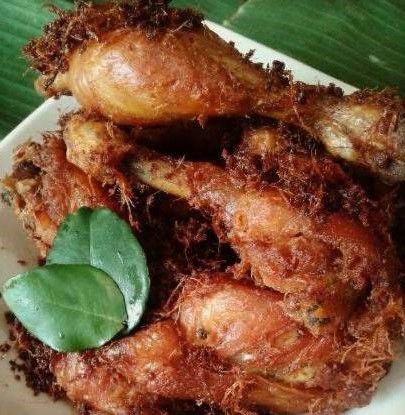
Label: ayam_goreng